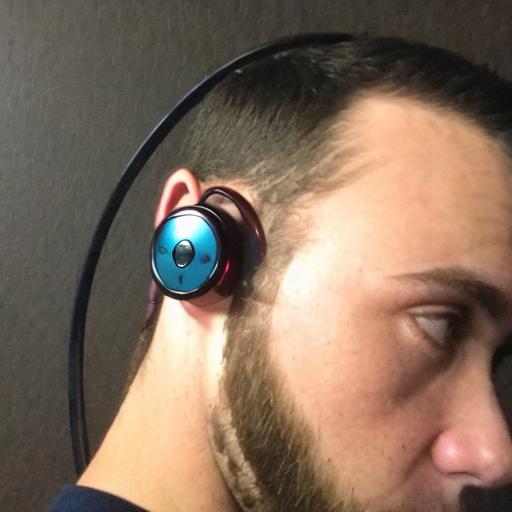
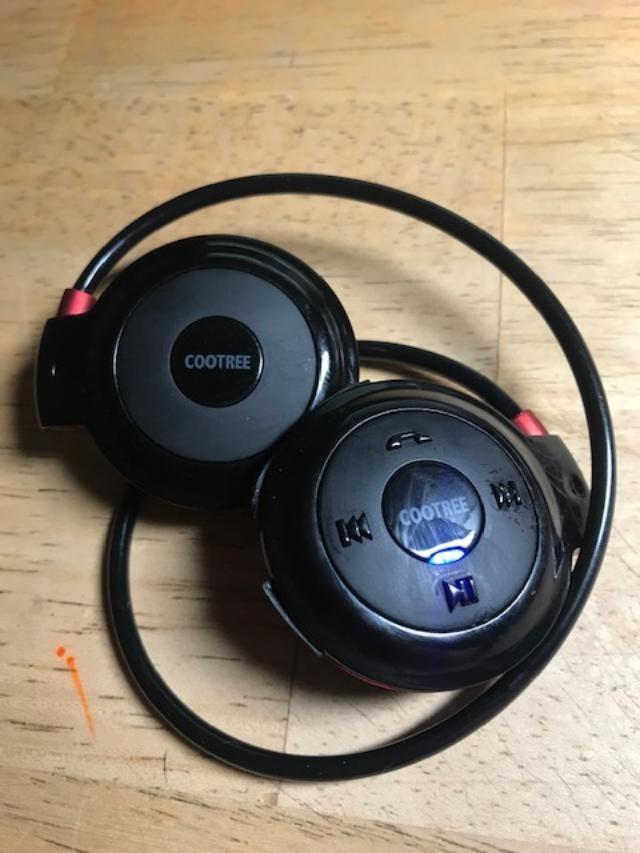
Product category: headphones
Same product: no